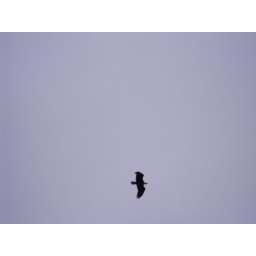
flying eagle in the overcast sky